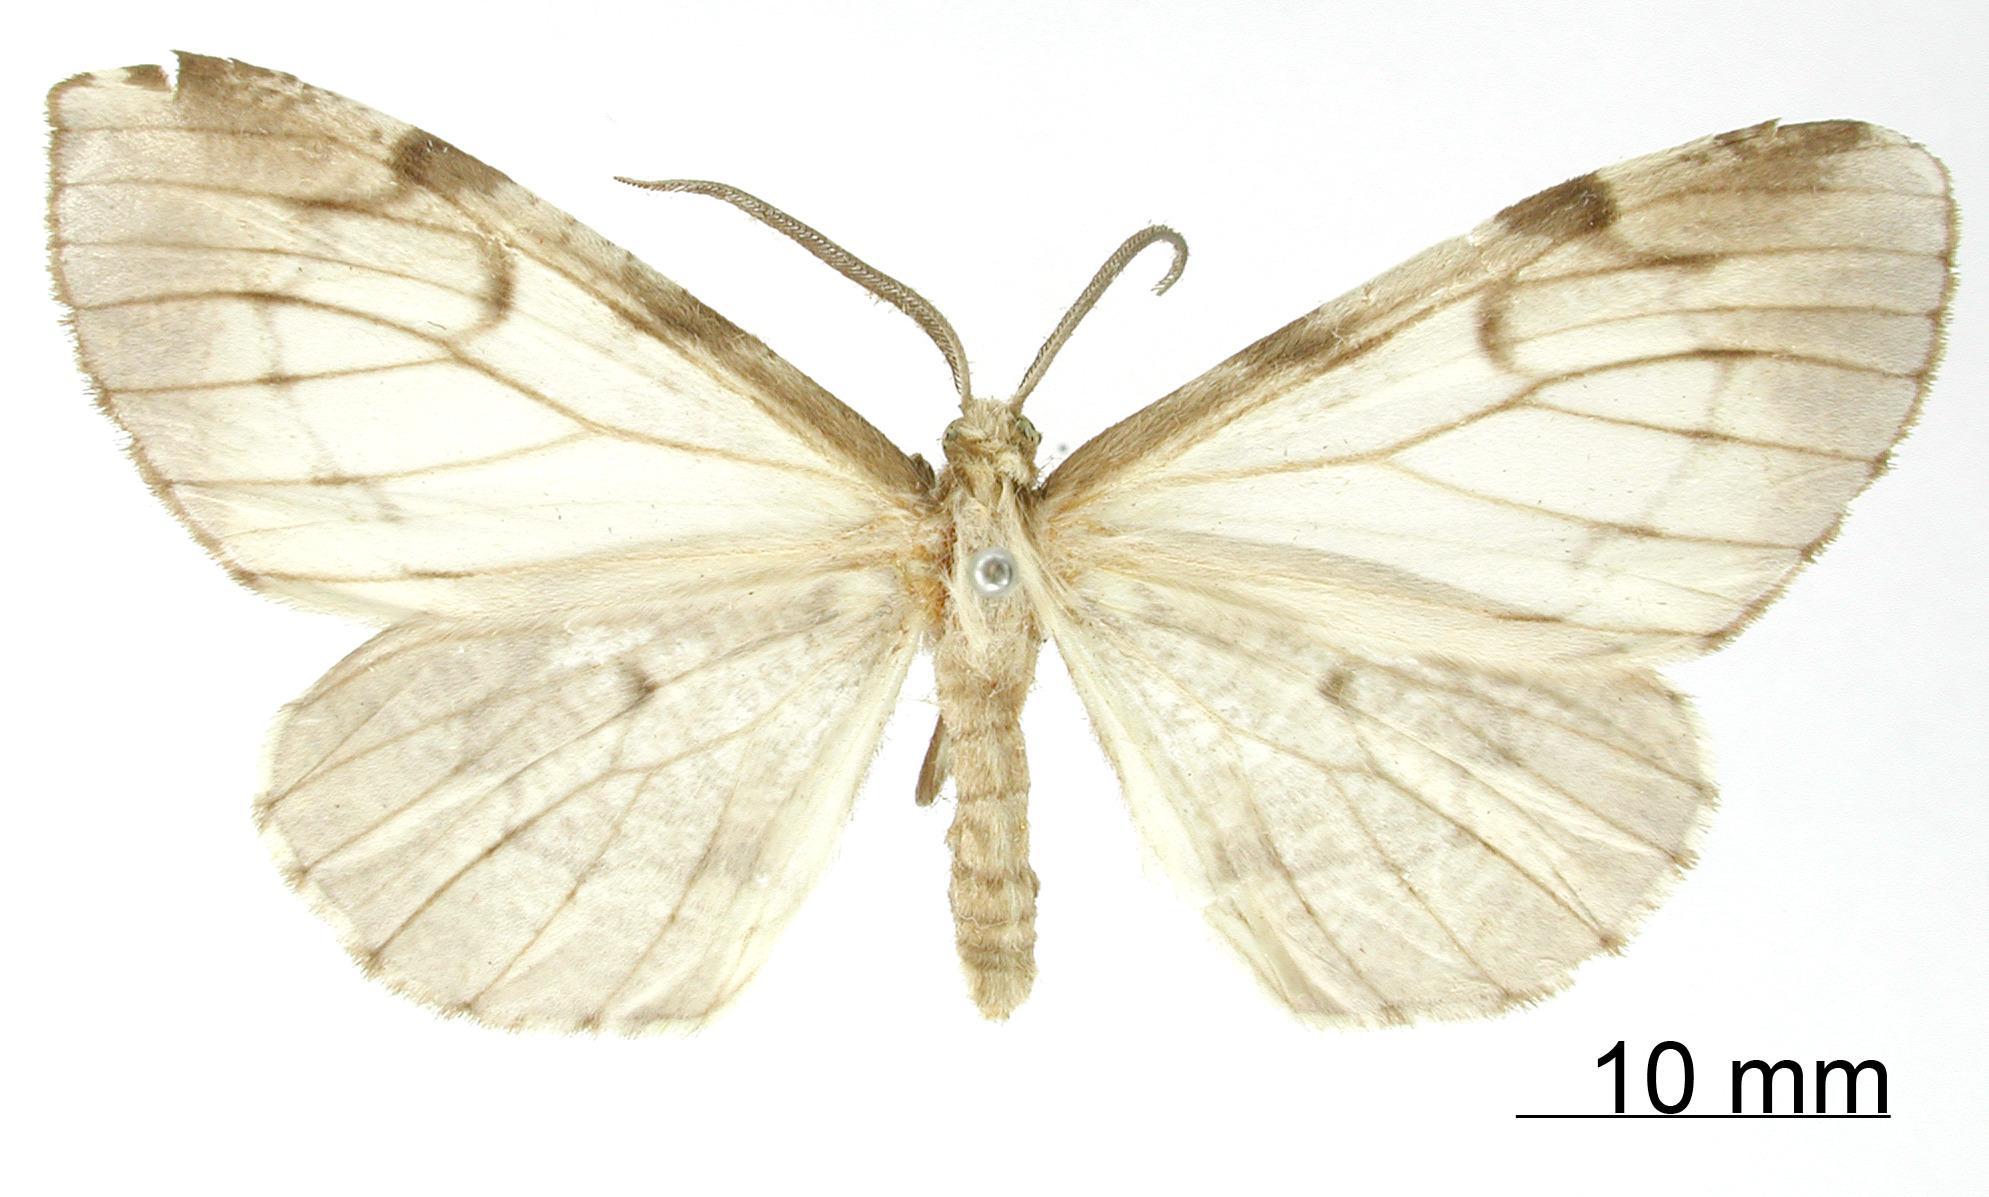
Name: Nipteria albida
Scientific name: Nipteria albida Dognin, 1900
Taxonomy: Animalia, Arthropoda, Insecta, Lepidoptera, Geometridae, Ennominae
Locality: Chanchamayo, Peru, Peru